A Girl in the River: The Price of Forgiveness

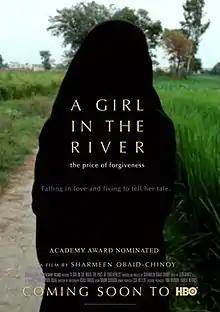
Film poster

A Girl in the River: The Price of Forgiveness is a 2015 documentary film directed by Sharmeen Obaid-Chinoy about honor killings in Pakistan. The film is produced by Tina Brown and Sheila Nevins in collaboration with HBO Documentary Films. "A Girl in the River" was edited by Geof Bartz, A.C.E. The documentary earned widespread critical acclaim. "A Girl in the River" was shortlisted with ten other documentaries from 74 entries submitted to 88th Academy Awards in Documentary Short Subject category, which it won.